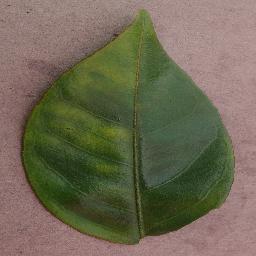
Label: Orange___Haunglongbing_(Citrus_greening)